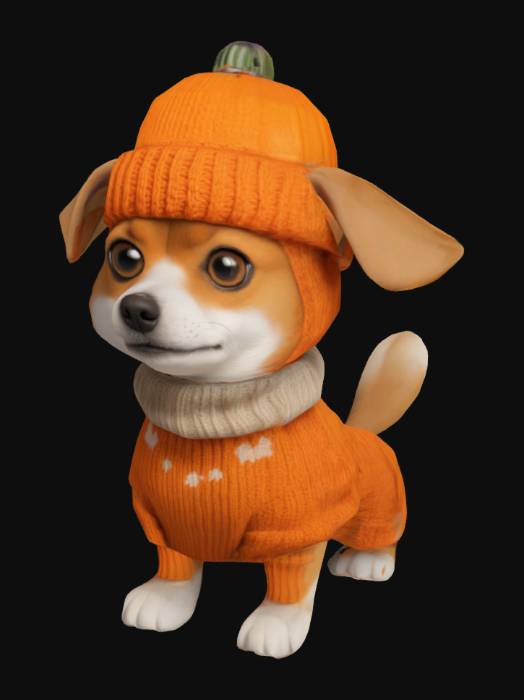
미적 점수 (1~10점): 1